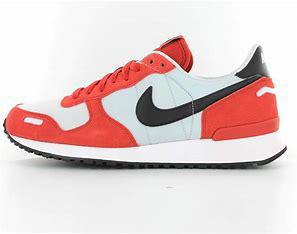
Brand: Nike
Model: Air Vortex